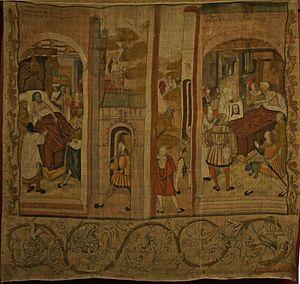
Don des Hospices de Reims, tapisserie représentant Vespasien atteint de la lèpre.
La lèpre /lɛpʁ/ est une maladie infectieuse chronique due à Mycobacterium leprae touchant les nerfs périphériques, la peau et les muqueuses, et provoquant des infirmités sévères. Elle est endémique dans certains pays tropicaux. La lèpre est une maladie peu contagieuse.